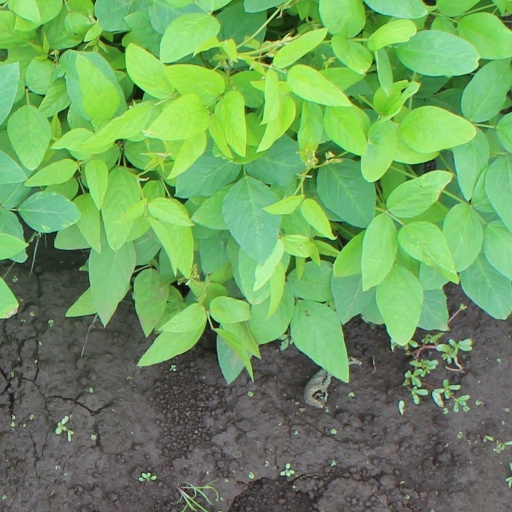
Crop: soybean